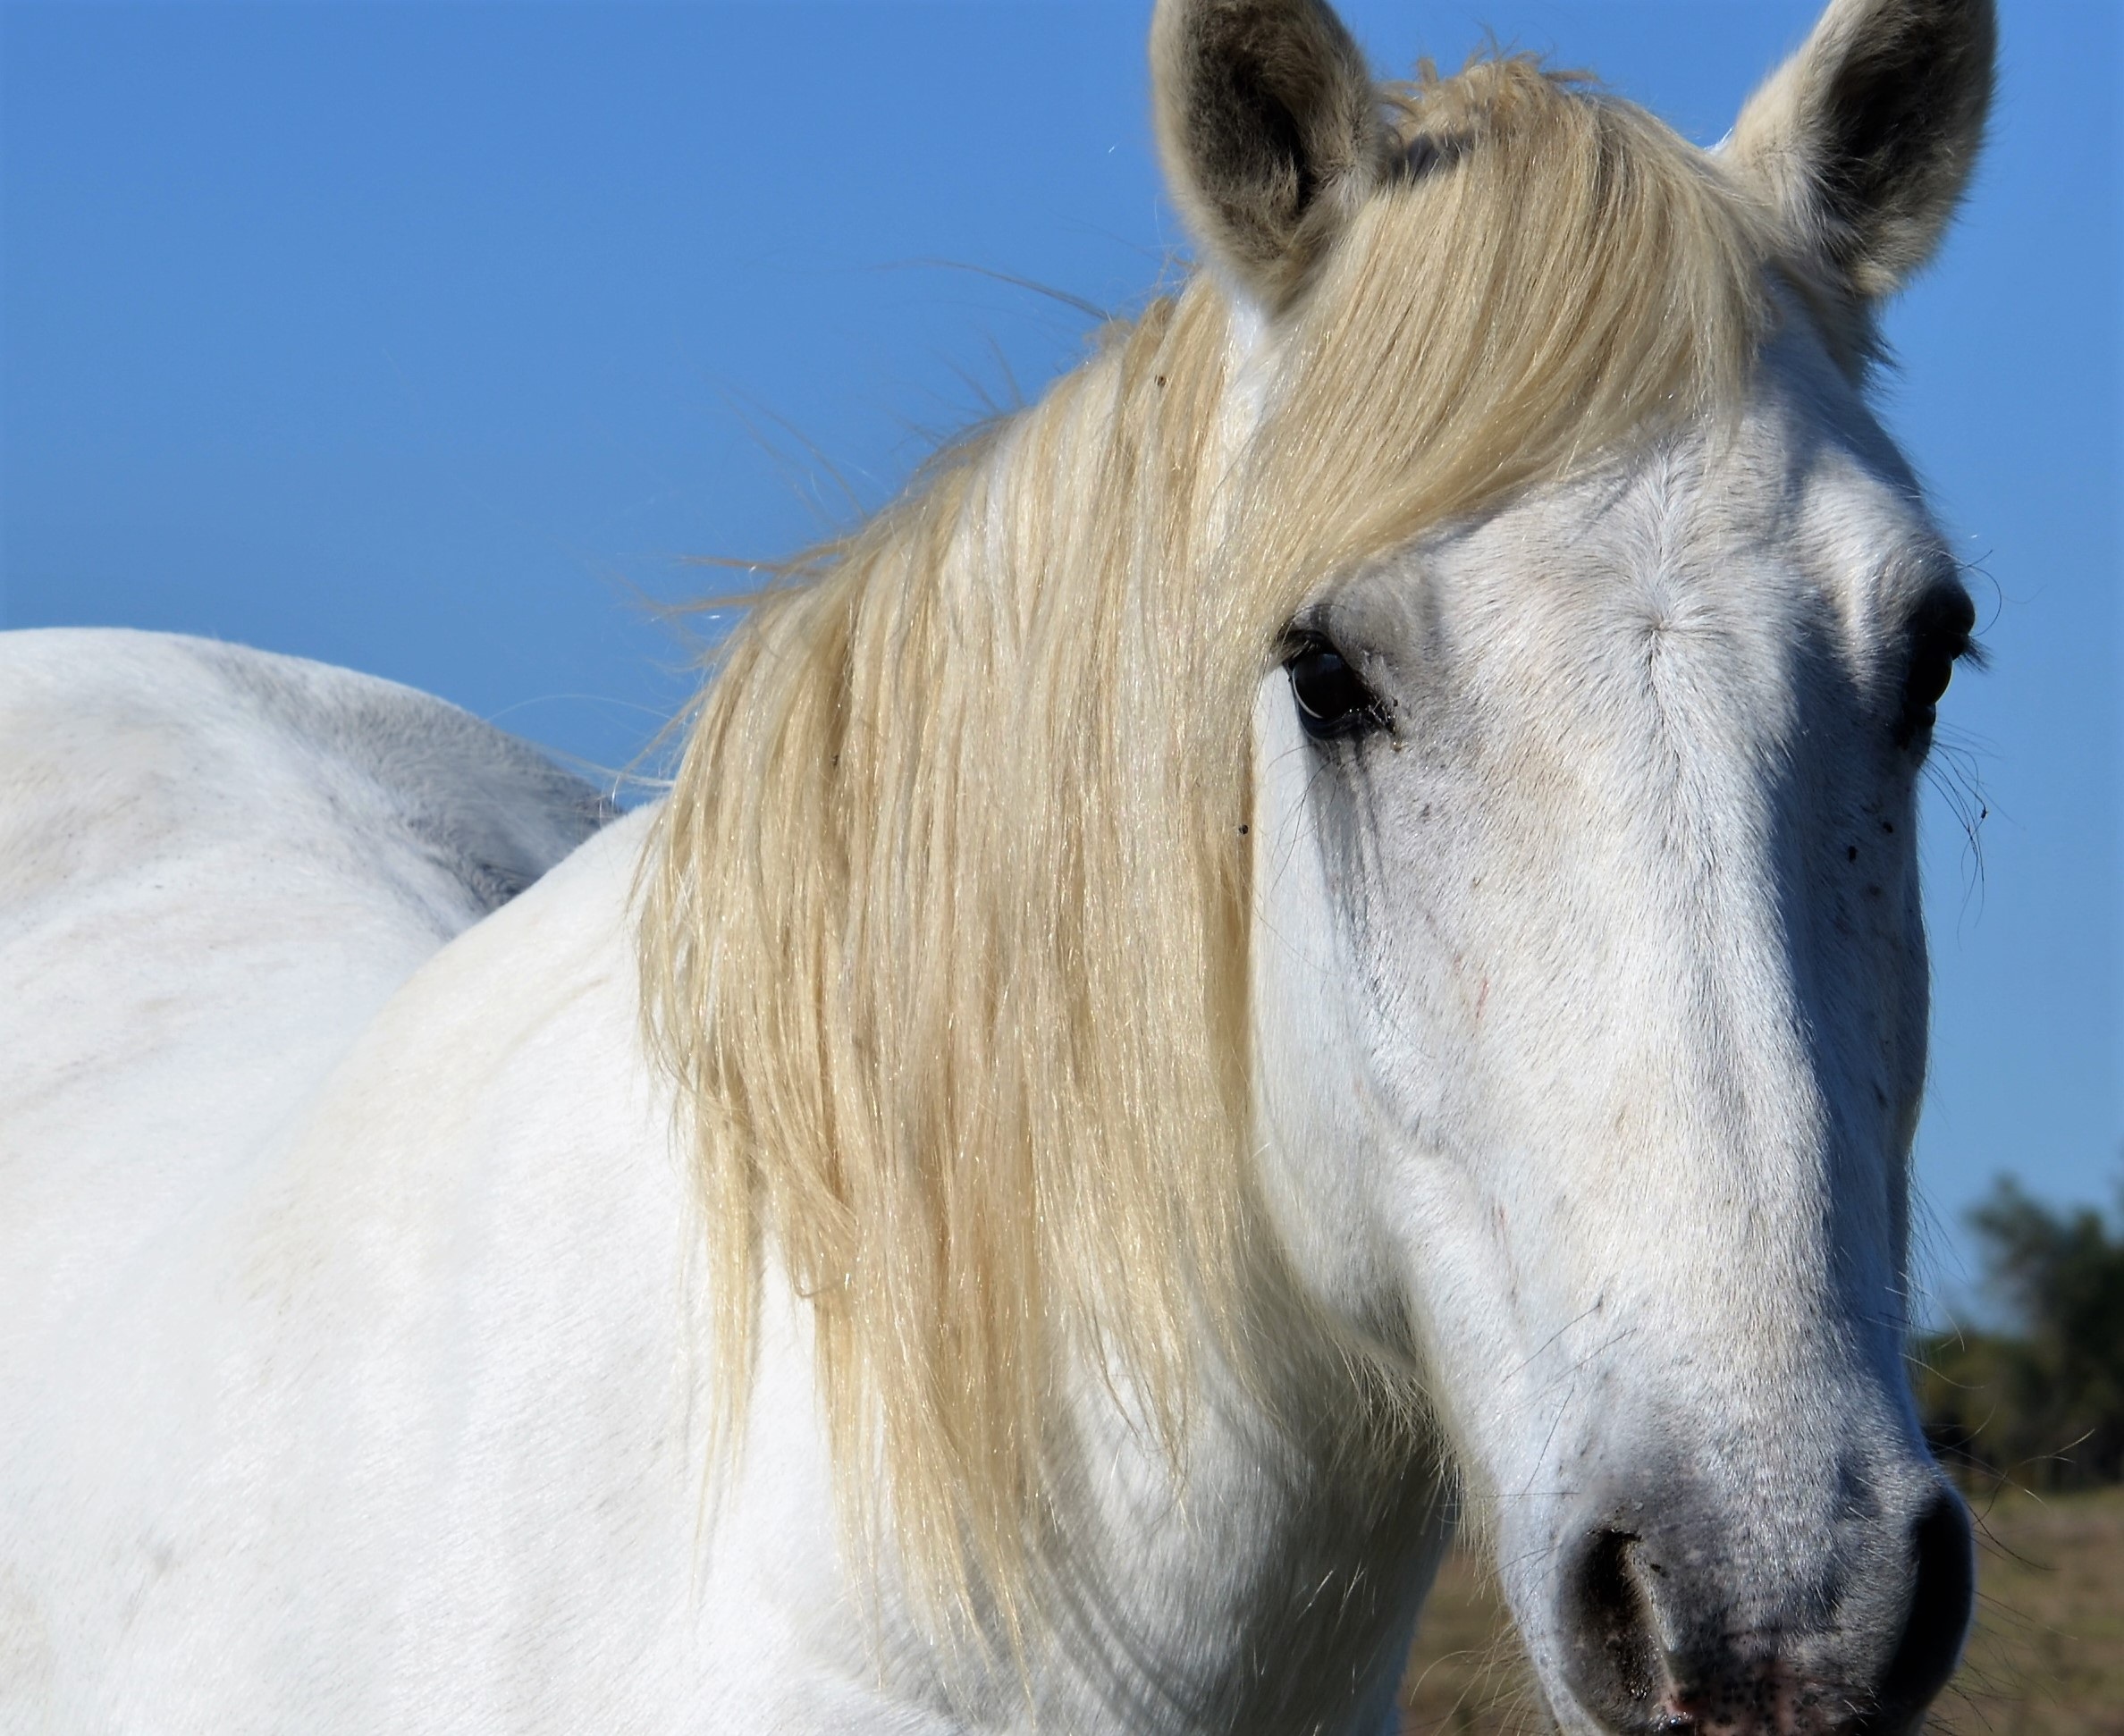
horse, mammal, stallion, mane, close up, horses, animals, vertebrate, mare, horse like mammal, mustang horse